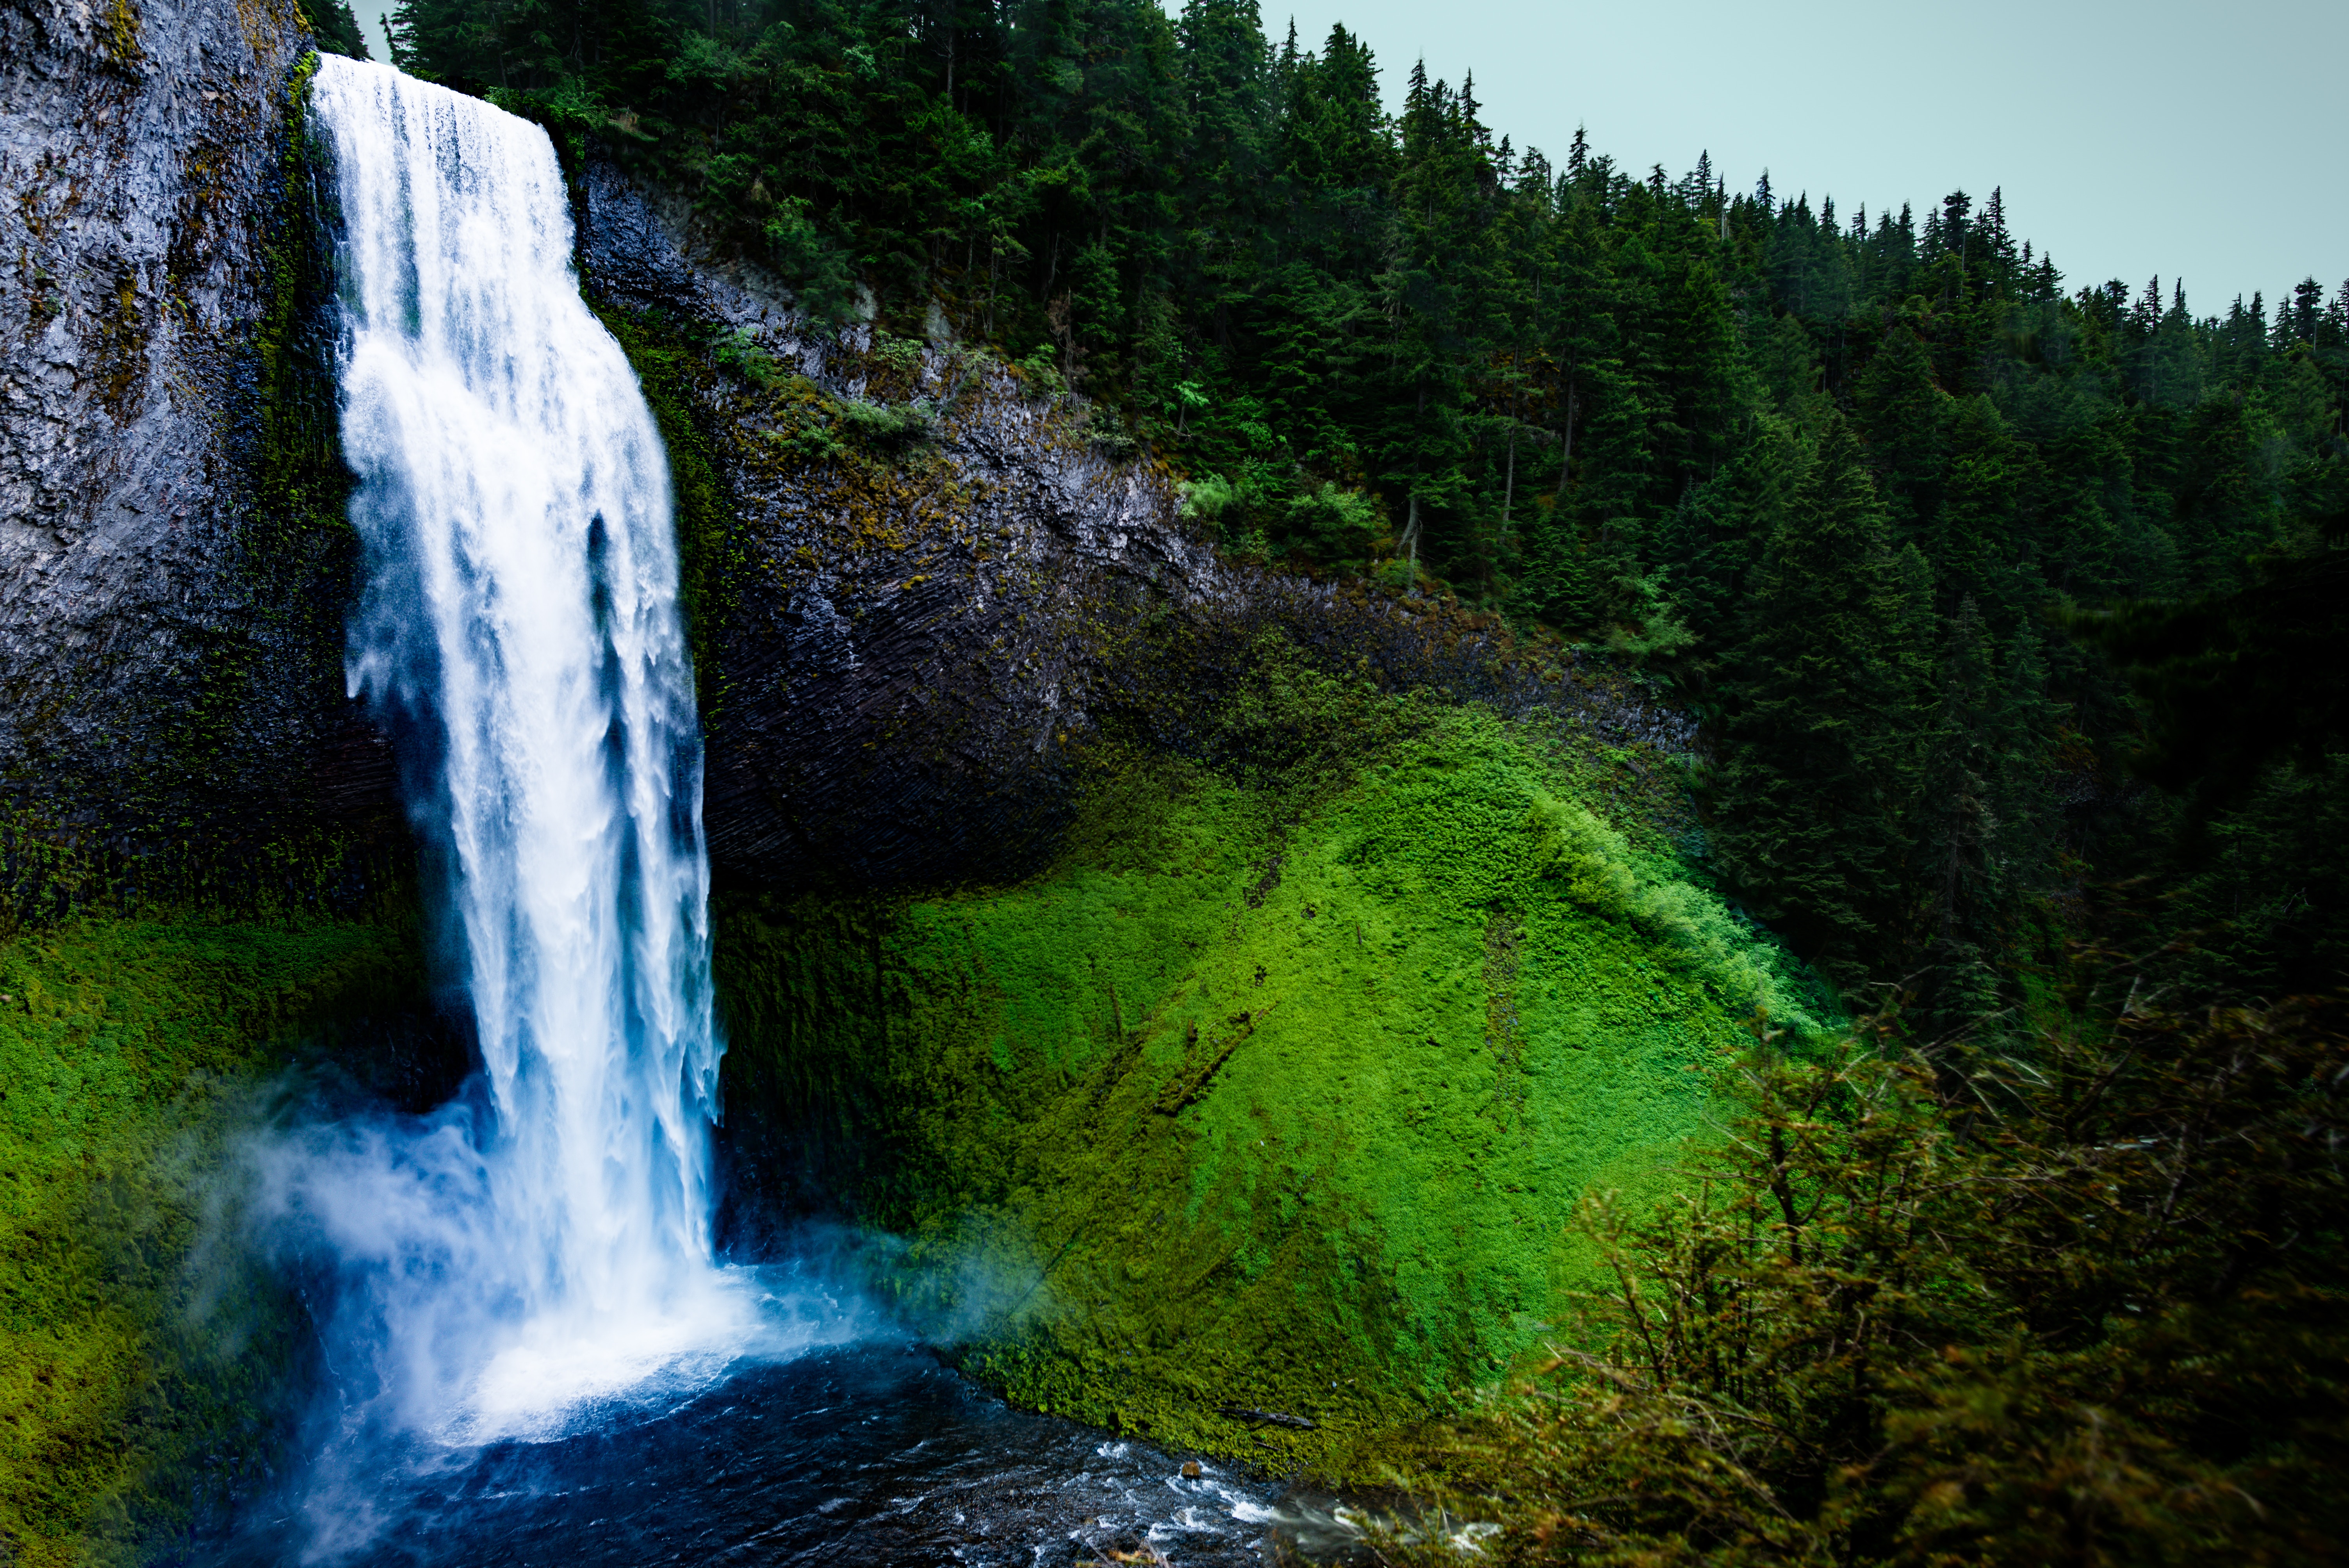
tree, water, nature, forest, rock, waterfall, wilderness, hill, river, stream, body of water, wasserfall, water feature, watercourse, greem